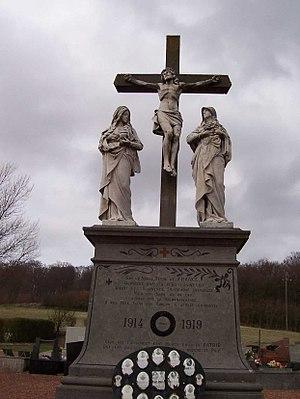
Monument aux Morts d'Huby-Saint-Leu
Huby-Saint-Leu est une commune française située dans le département du Pas-de-Calais en région Hauts-de-France.
Les monuments aux morts de la guerre 1914-1918 peuvent être surmontés d'éléments symbolisant :